Nova Makedonija

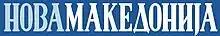
Old logo

The first edition of "Nova Makedonija" came out during World War II in Yugoslav Macedonia on 29 October 1944, in Gorno Vranovci, and was written in unstandardized Macedonian language. The newspaper was published by the Agitation and Propaganda Commission at the Central Committee of the Macedonian Communist Party. Vasil Ivanovski was the first editor-in-chief of the newspaper.